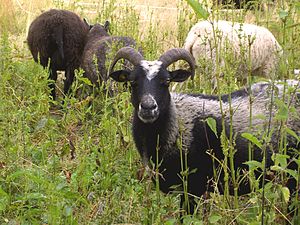
Farum / Natur
Engområde i stavnsholtkilen. Får benyttes til bekæmpelse af Kæmpe-Bjørneklo
Billede, der efter sigende er Gotlandsk pelsfår. (Se evt. diskussionen på
Farum er en by i Nordsjælland med 20.345 indbyggere, beliggende i Furesø Kommune under Region Hovedstaden.